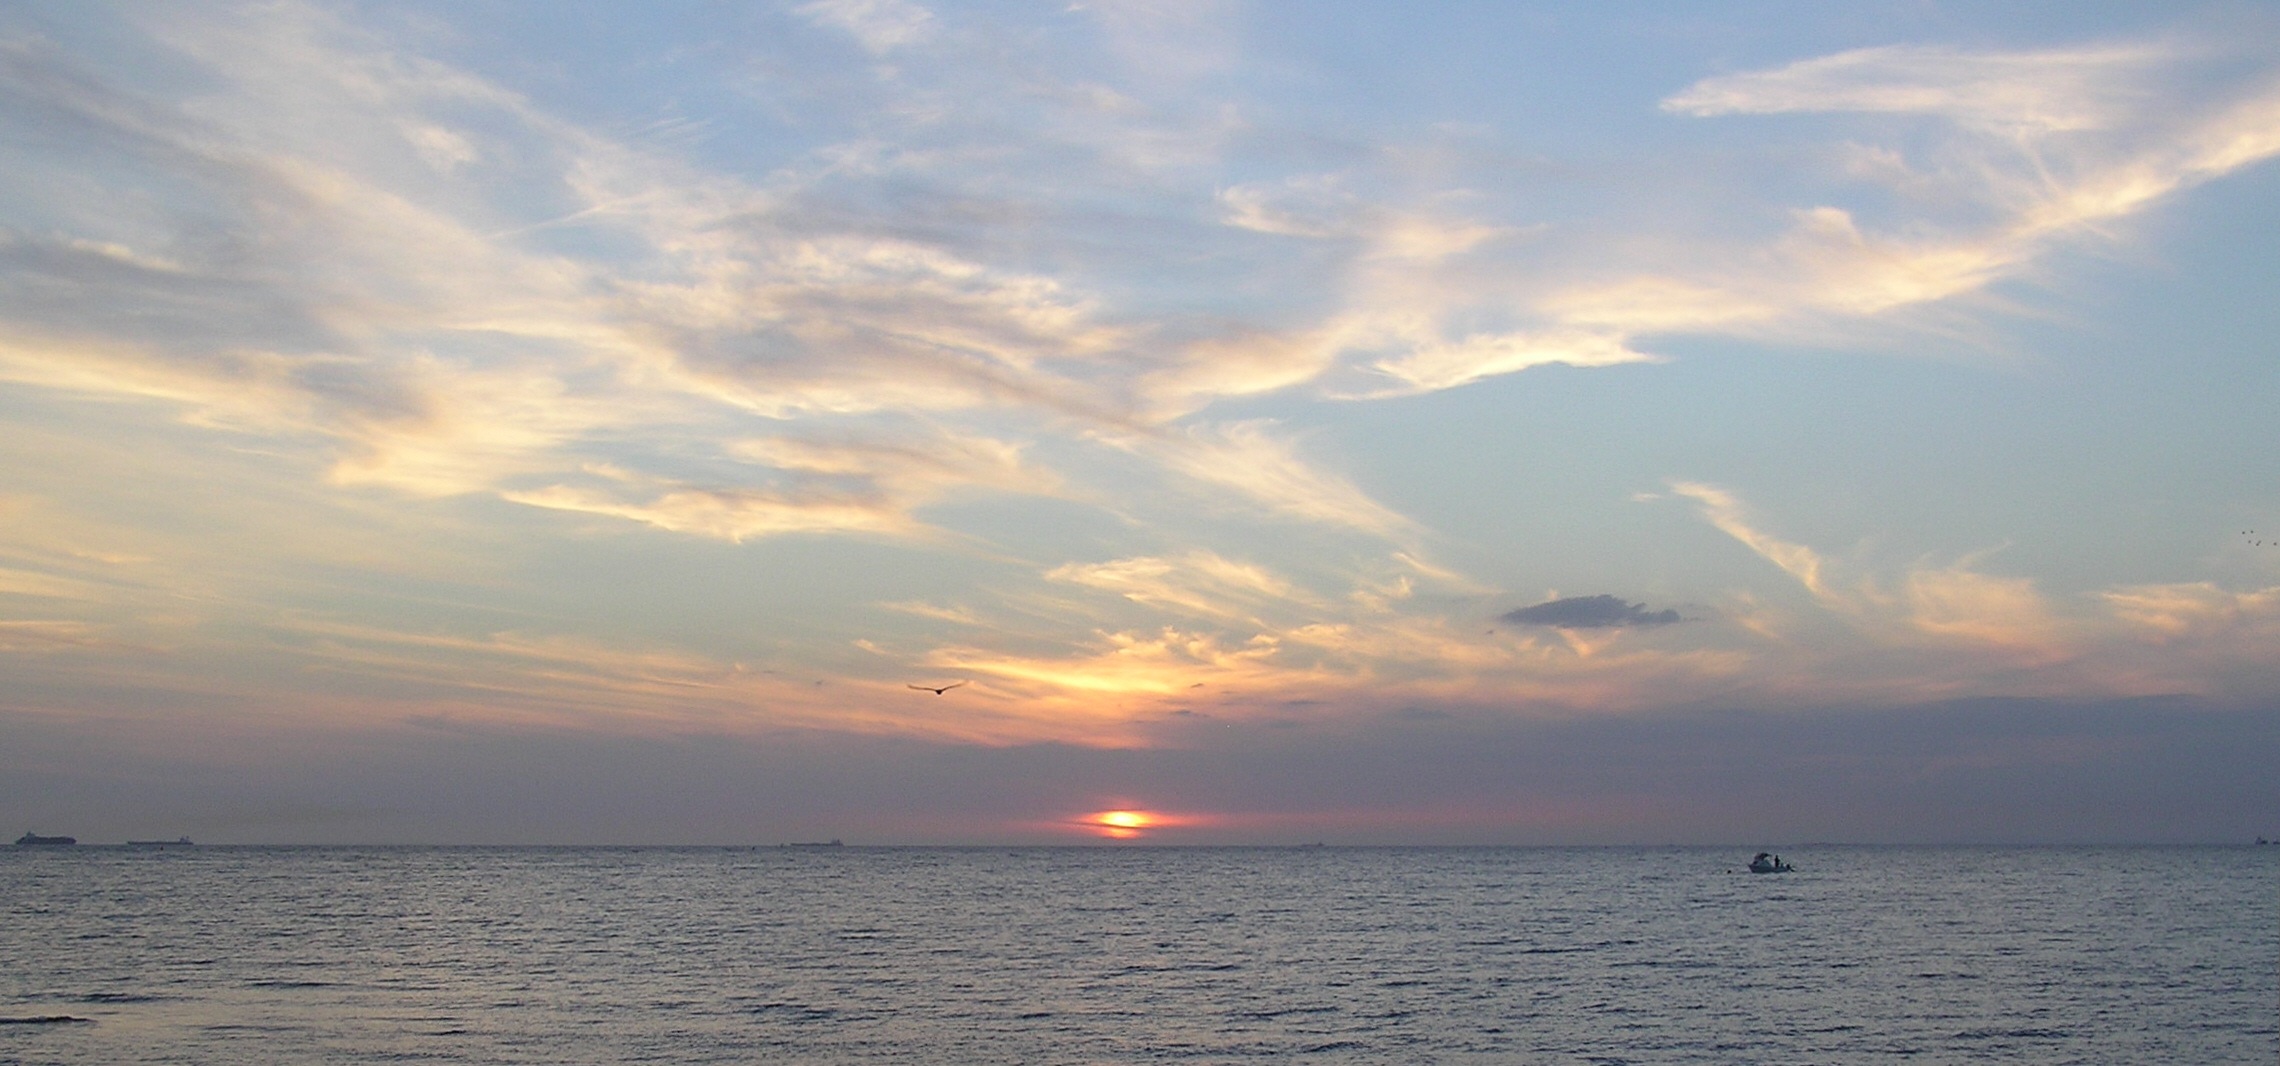
beach, sea, coast, water, ocean, horizon, cloud, sky, sunrise, sunset, sunlight, shore, dawn, dusk, orange, seascape, australia, clouds, melbourne, afterglow, wind wave